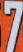
Number: 7